Mansfield

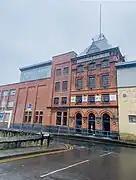
Former offices of Mansfield Brewery

Elizabeth Heath founded the almshouses for the poor in 1691. Six were to house Quakers and six members of the established church.